Ballooning at the 1900 Summer Olympics

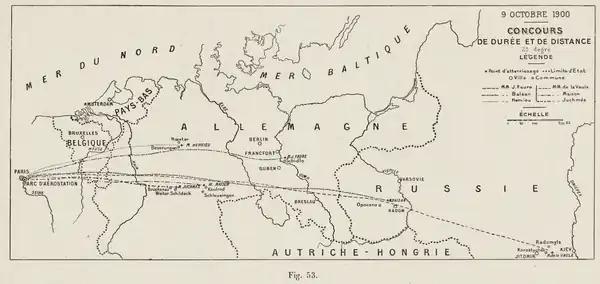
Map of flights in the race for overall duration and distance (9 October 1900). The team of Henry de la Vaulx and Georges Castillon de Saint-Victor set world records for distance (1925 km, Paris to Kyiv) and duration (nearly 36 hours).

First three pilots in each event (excluding handicapped events) were as follows (teammate in parentheses, where known):